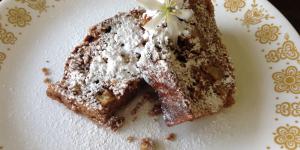
budin de manzana y canela